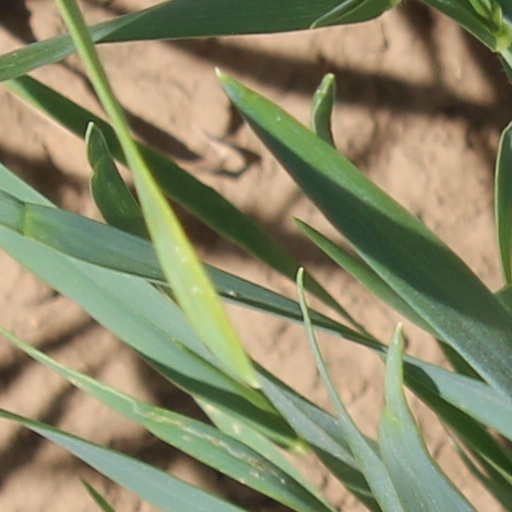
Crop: wheat